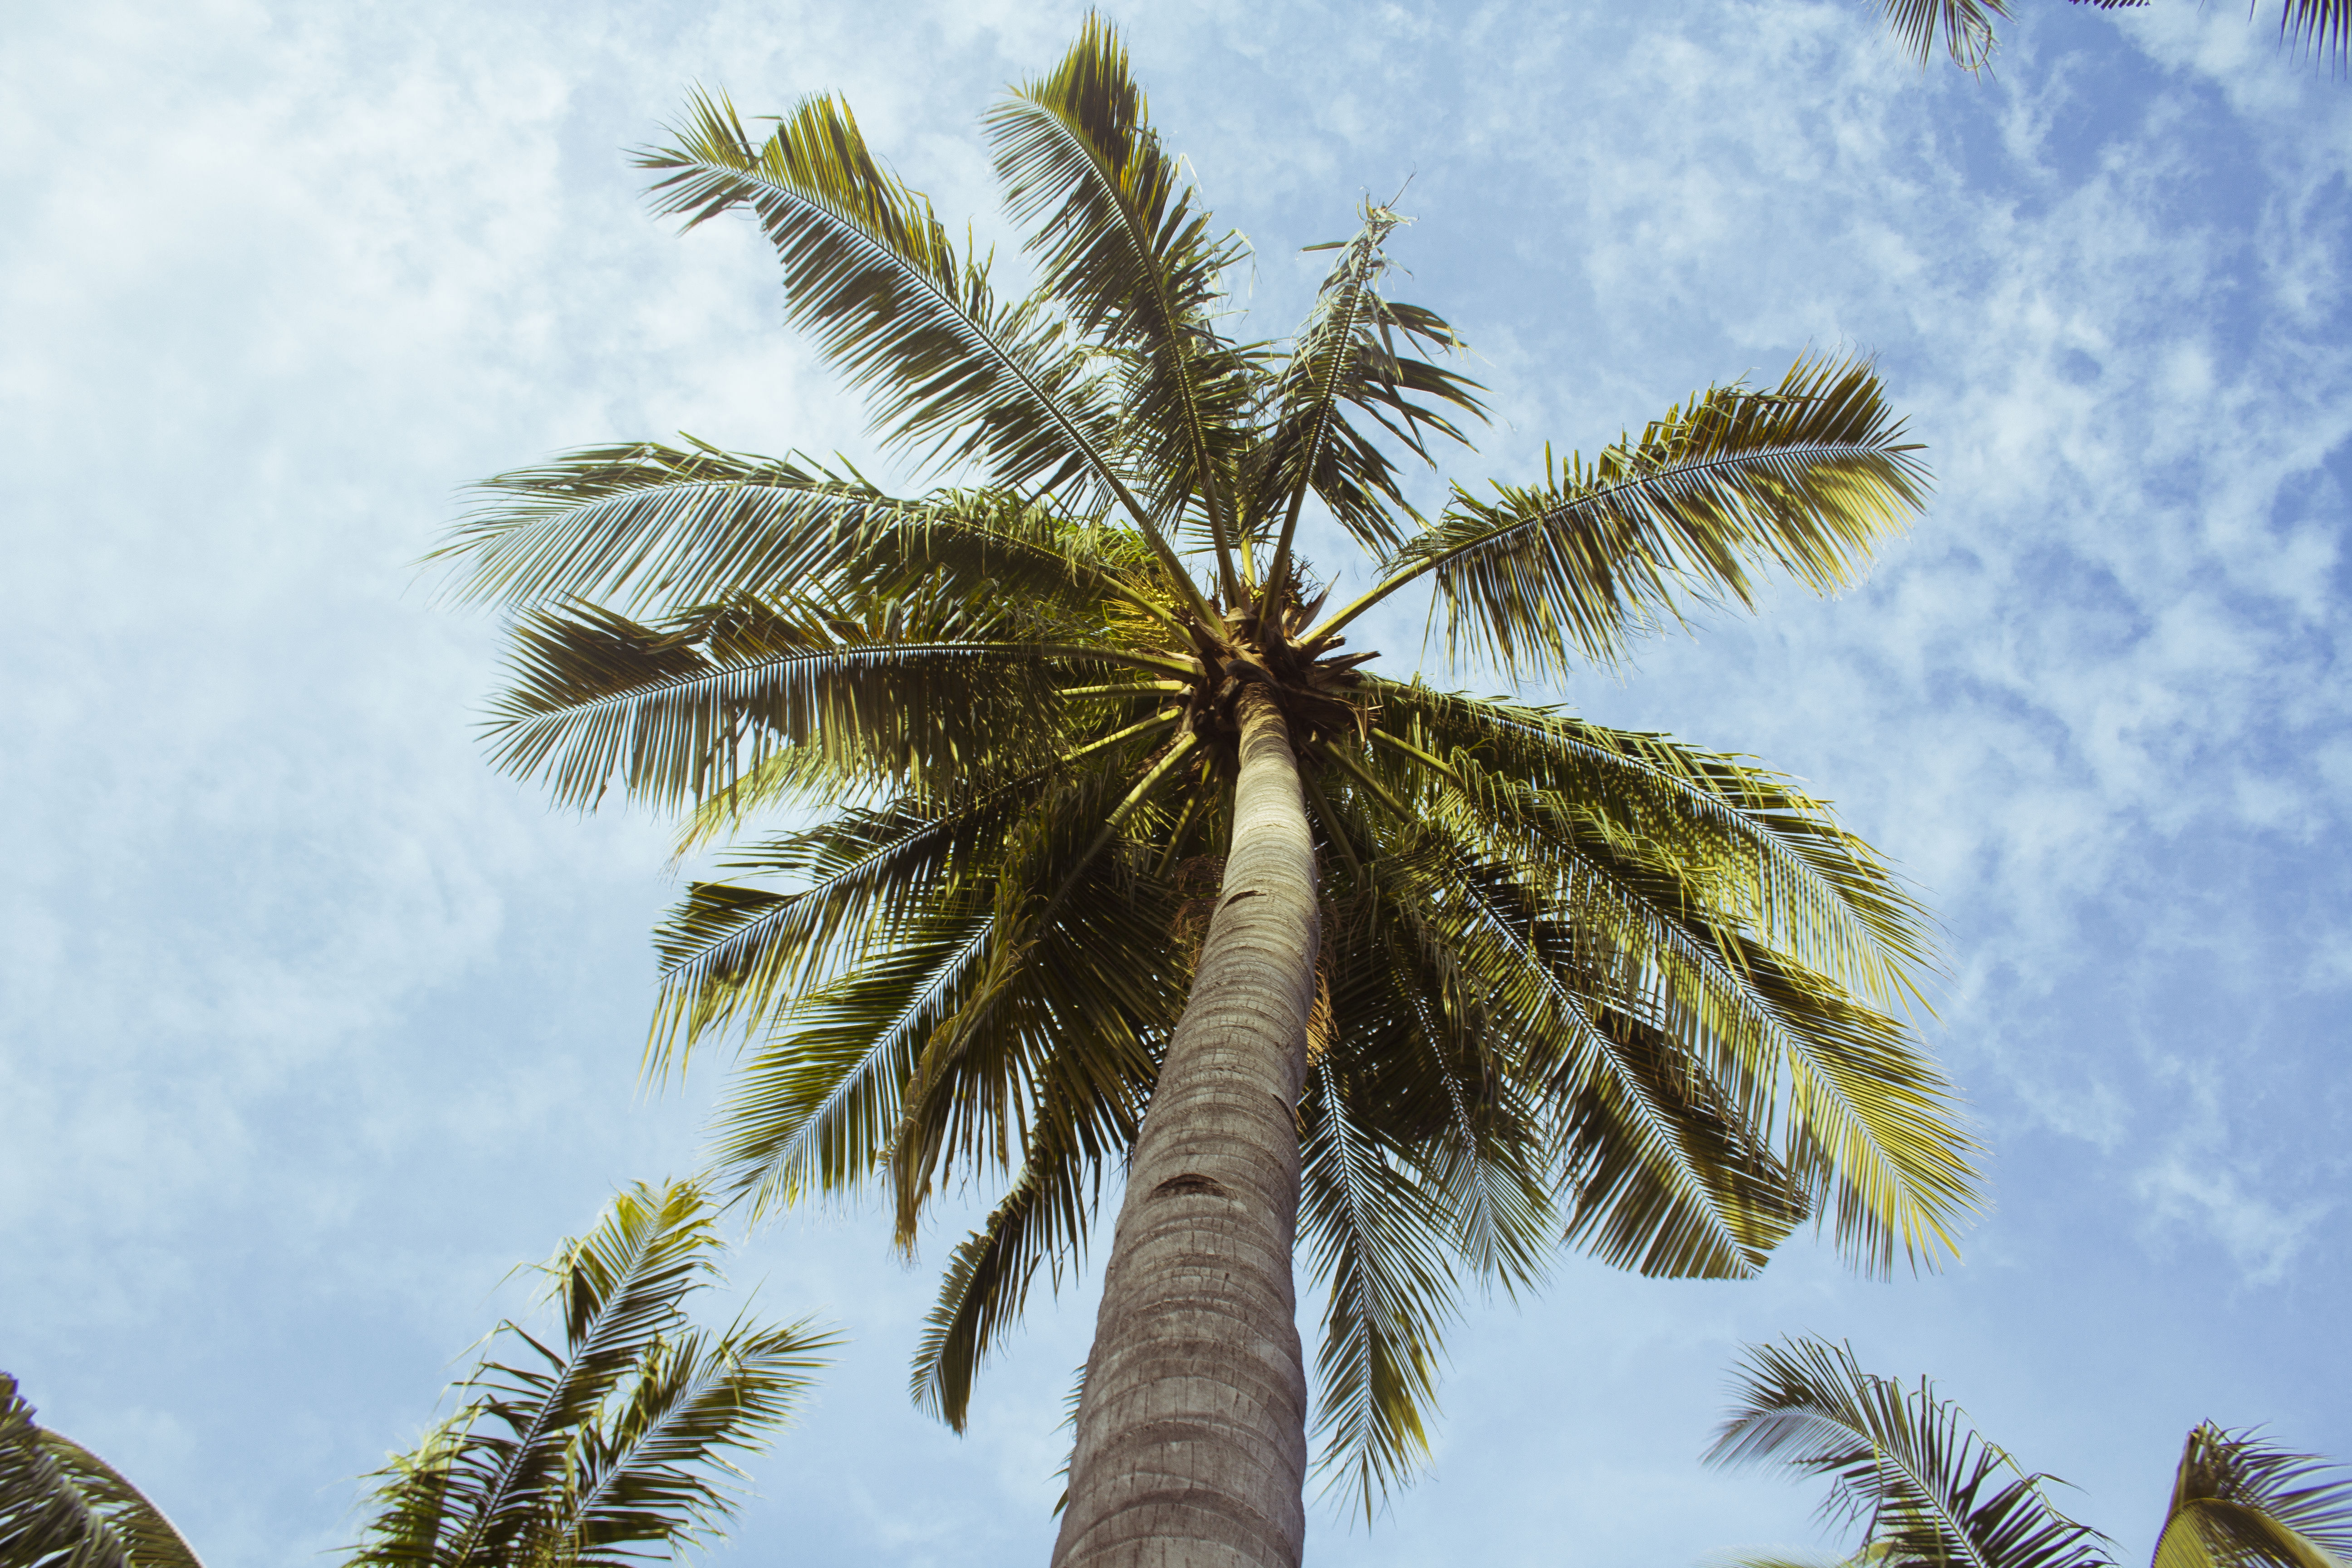
tree, nature, branch, plant, sky, leaf, flower, wind, palm, botany, flora, palm trees, tropics, flowering plant, date palm, woody plant, land plant, arecales, palm family, borassus flabellifer, royalty free images